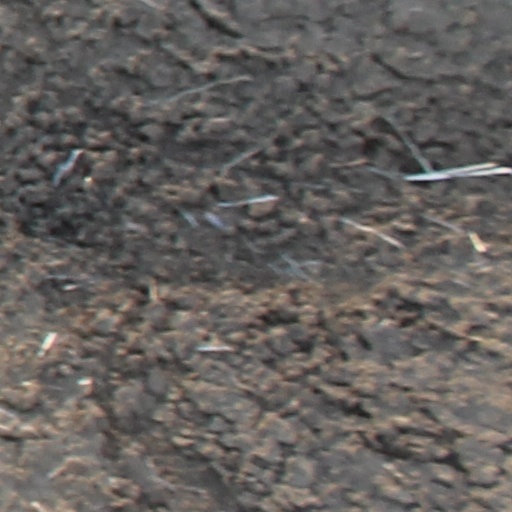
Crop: wheat